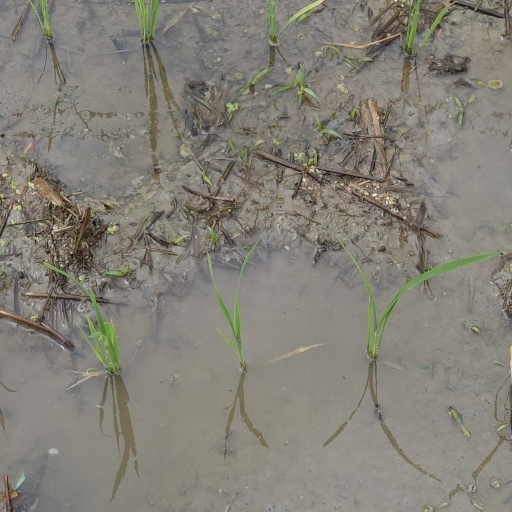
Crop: rice